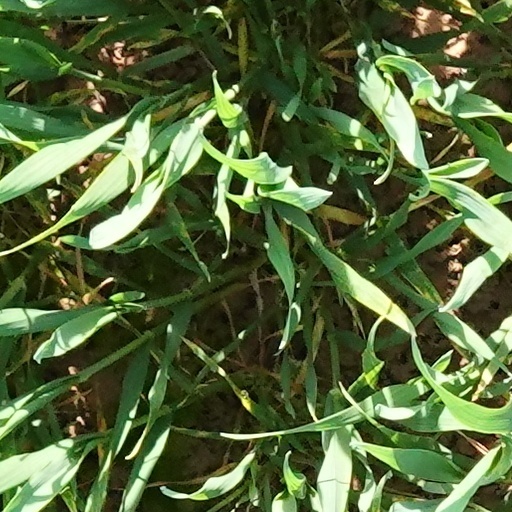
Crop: wheat